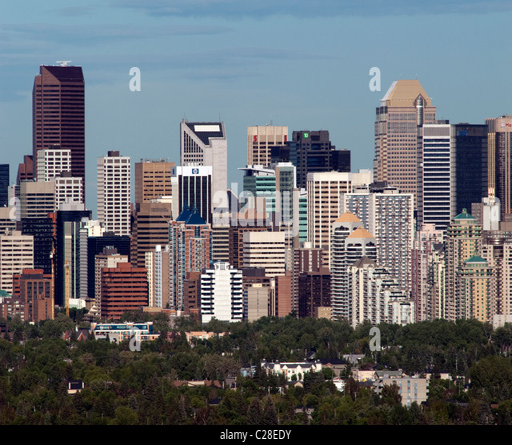
city skyline taken from the west .